Maxwell T. Masters

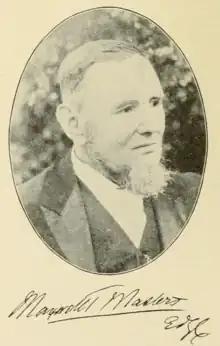

Tylden Masters studied at the King's College London and the University of St Andrews. He attended the lectures of Edward Forbes and John Lindley. His most famous works are "Vegetable Teratology", which dealt with teratology (abnormal mutations) of vegetable species, and several works on Chinese plants (particularly conifers), describing many of the new species discovered by Ernest Henry Wilson.